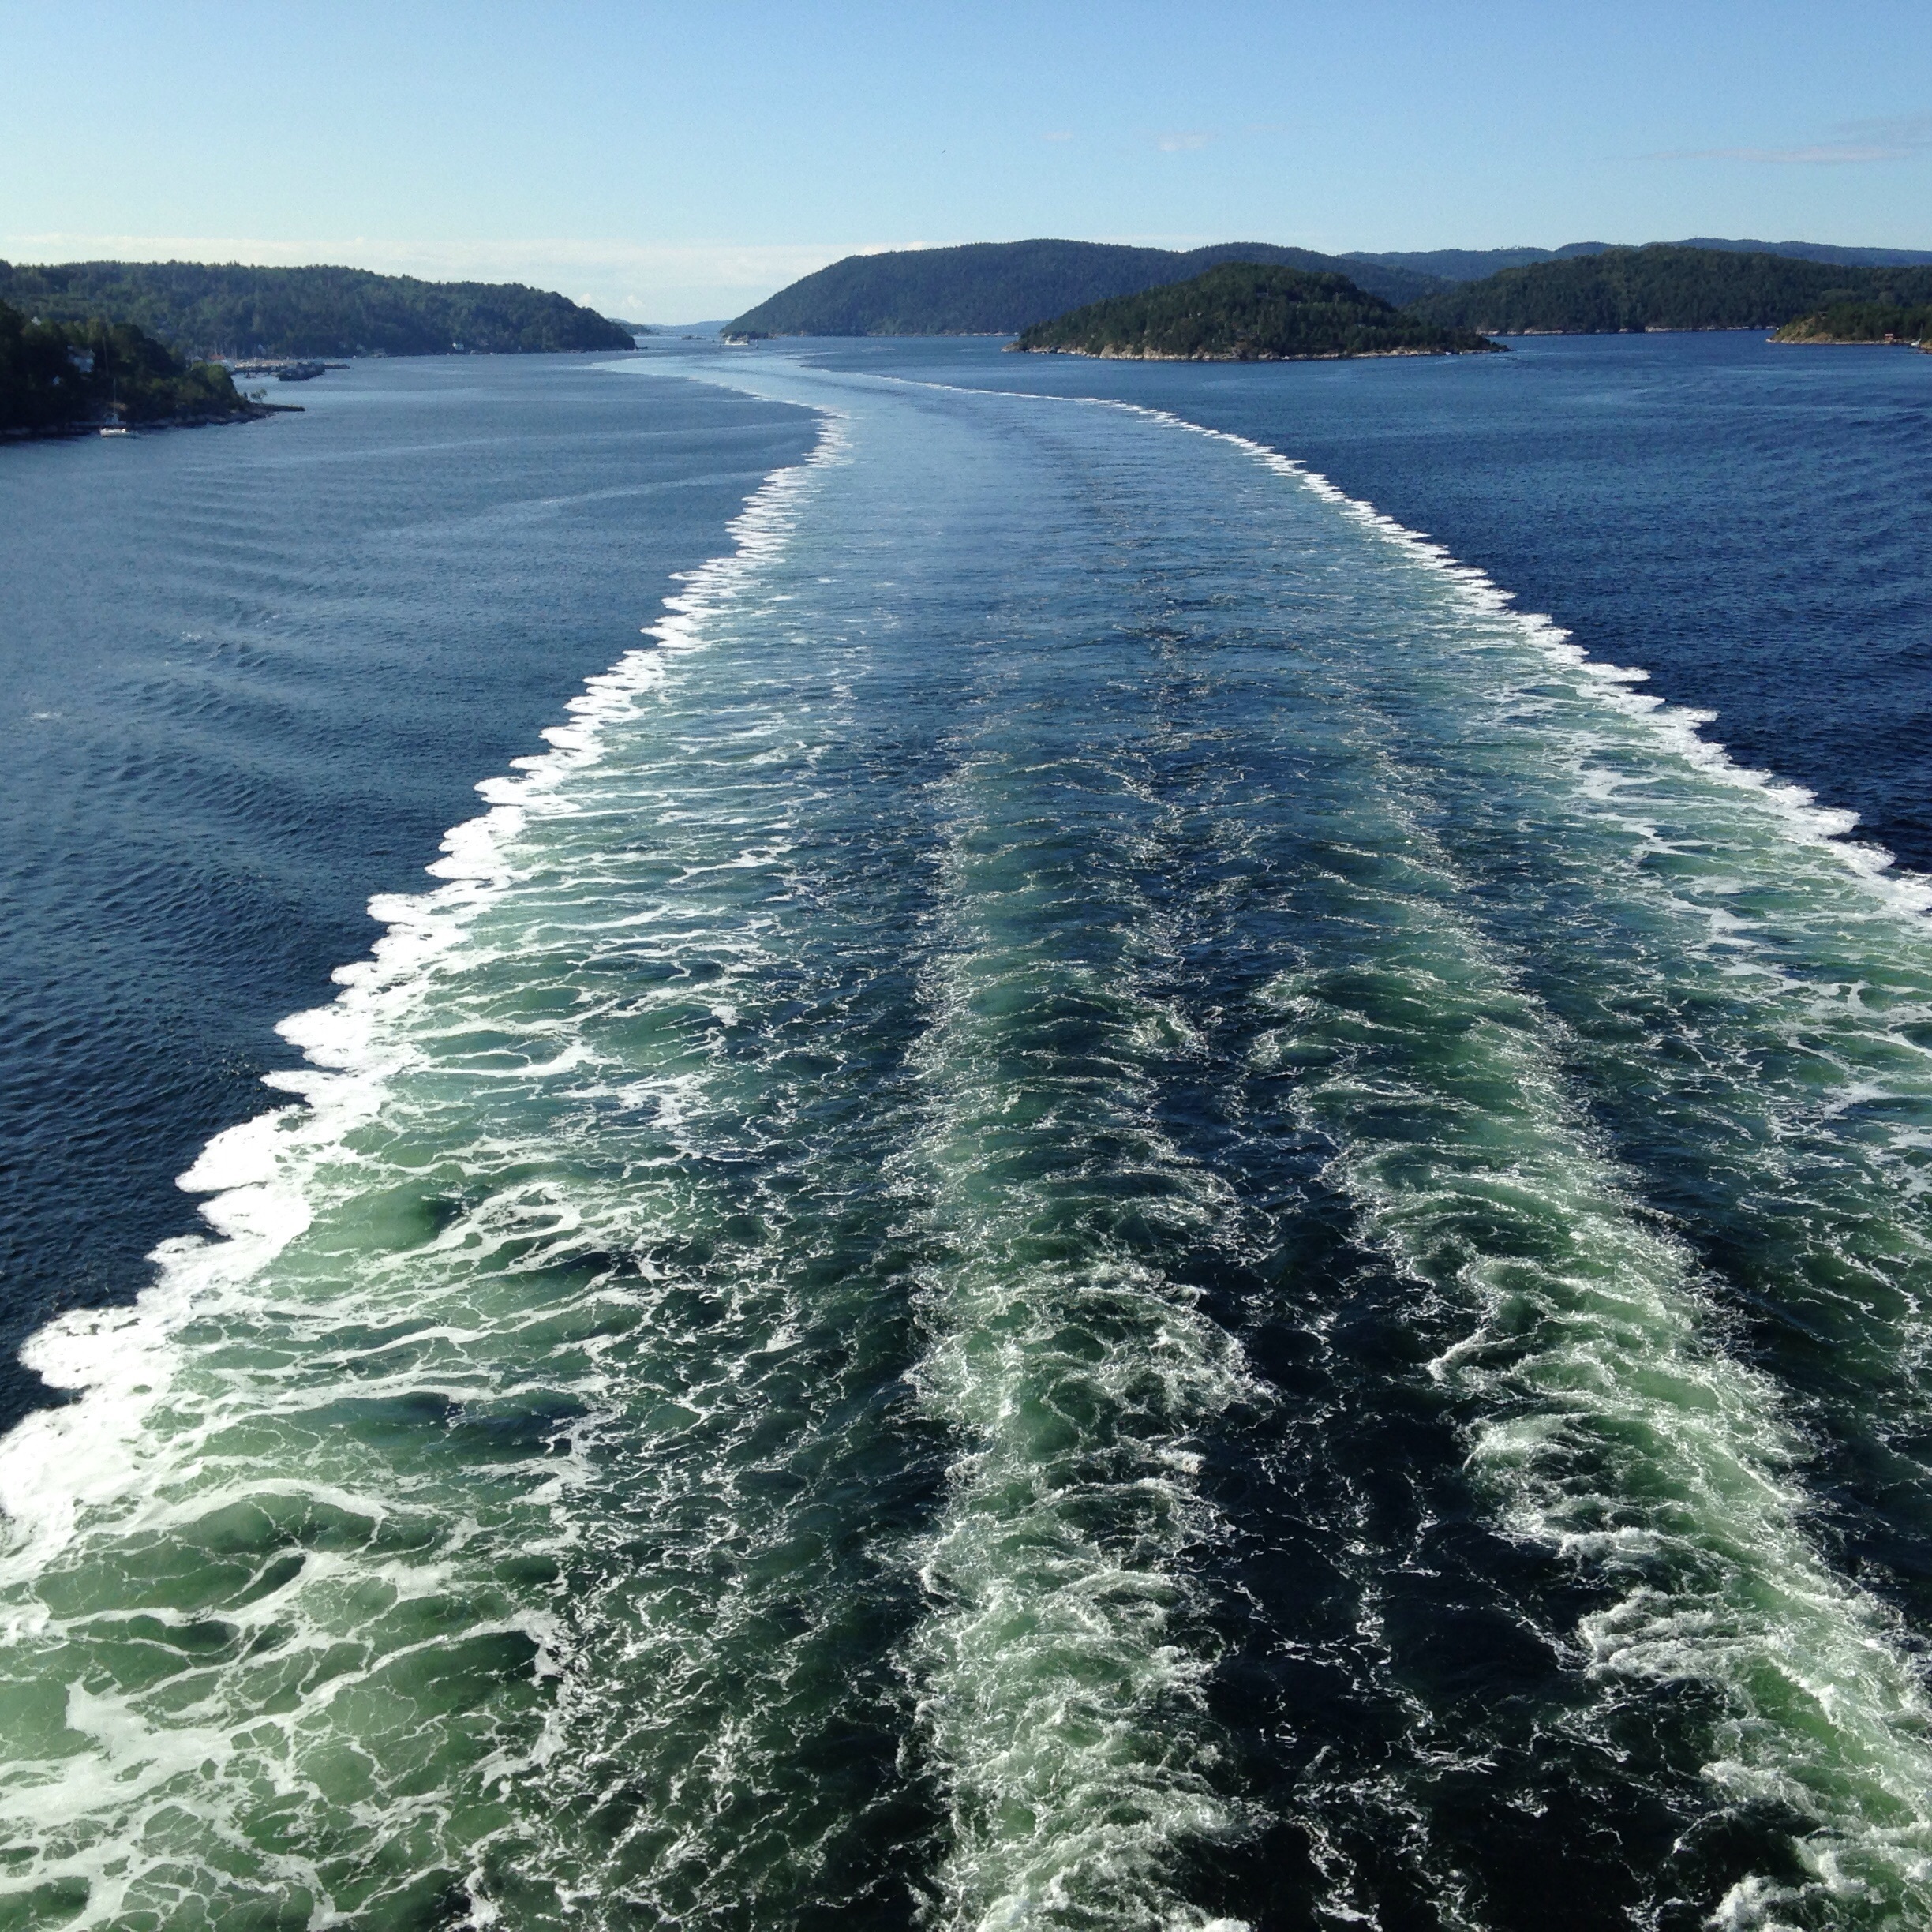
sea, coast, water, ocean, shore, lake, travel, vehicle, bay, fjord, channel, review, wind wave